West African cuisine

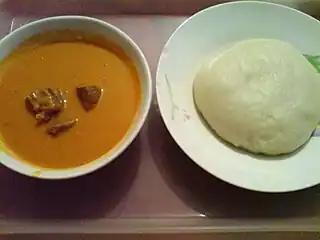
A plate of "fufu" accompanied with peanut soup

"Fufu" is usually made from cassava, yams, and sometimes combined with cocoyam, plantains, cornmeal, or oatmeal. In Ghana, "fufu" is mostly made from boiled cassava and unripe plantain beaten together, as well as from cocoyam. Currently, these products have been made into powder/flour and can be mixed with hot water to obtain the final product, eliminating the task of beating it in a mortar with a pestle until a desired consistency is reached.